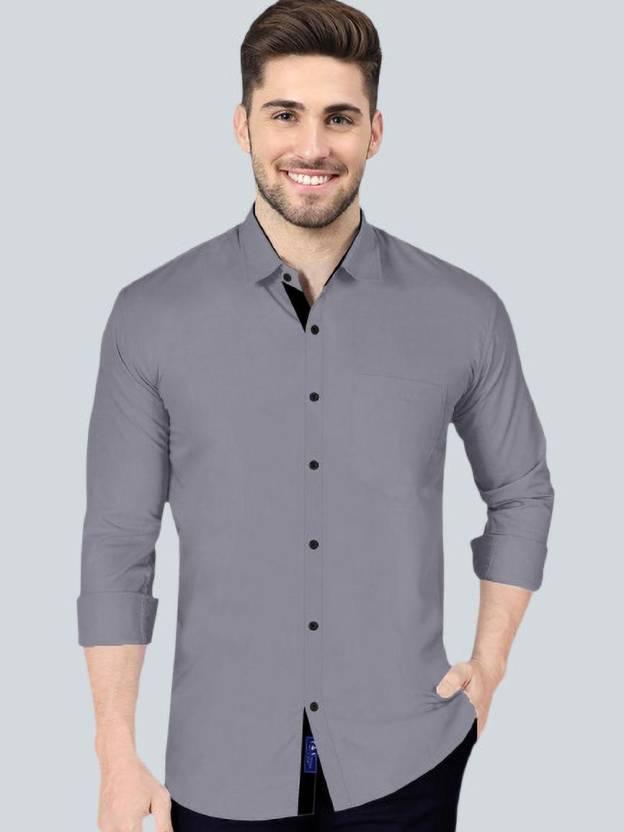
Grey Solid Men Regular Fit Solid Spread Collar Casual Shirt